Broad Ripple Park Carousel

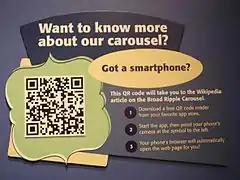
Label using a QRpedia code to direct visitors to the Wikipedia article on the carousel.

The carousel features a QR code as part of the museum's involvement in the QRpedia project. Visitors may scan the code with a suitable mobile device and will be served the Wikipedia article about it, in whatever language their device is set to use, if available.